Nam Wai

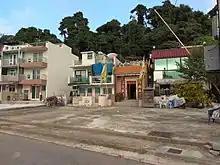
Yau ancestral hall in Nam Wai.

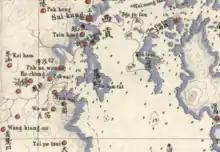
Nam Wai on the "Map of the San-On District" by Simeone Volonteri (1866).

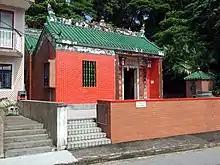
Tin Hau Temple in Nam Wai.

Nam Wai is a village in the Hebe Haven area of Sai Kung District, Hong Kong.